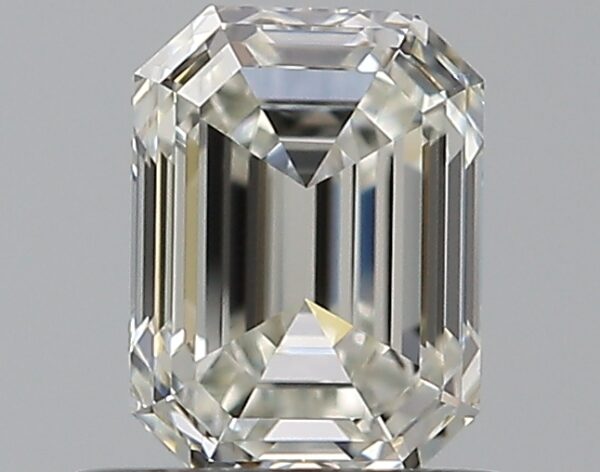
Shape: emerald
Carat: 0.7
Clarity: VS1
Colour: I
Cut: EX
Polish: EX
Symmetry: VG
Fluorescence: N
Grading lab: GIA
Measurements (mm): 5.77 x 4.26 x 2.91